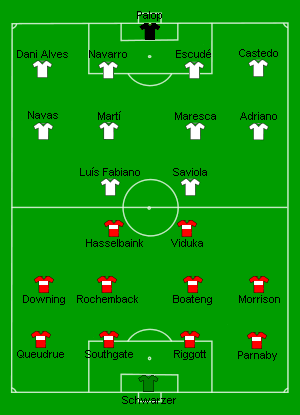
Javier Pedro Saviola Fernández, né le 11 décembre 1981 à Belgrano, est un footballeur international argentin qui évoluait au poste d'attaquant.